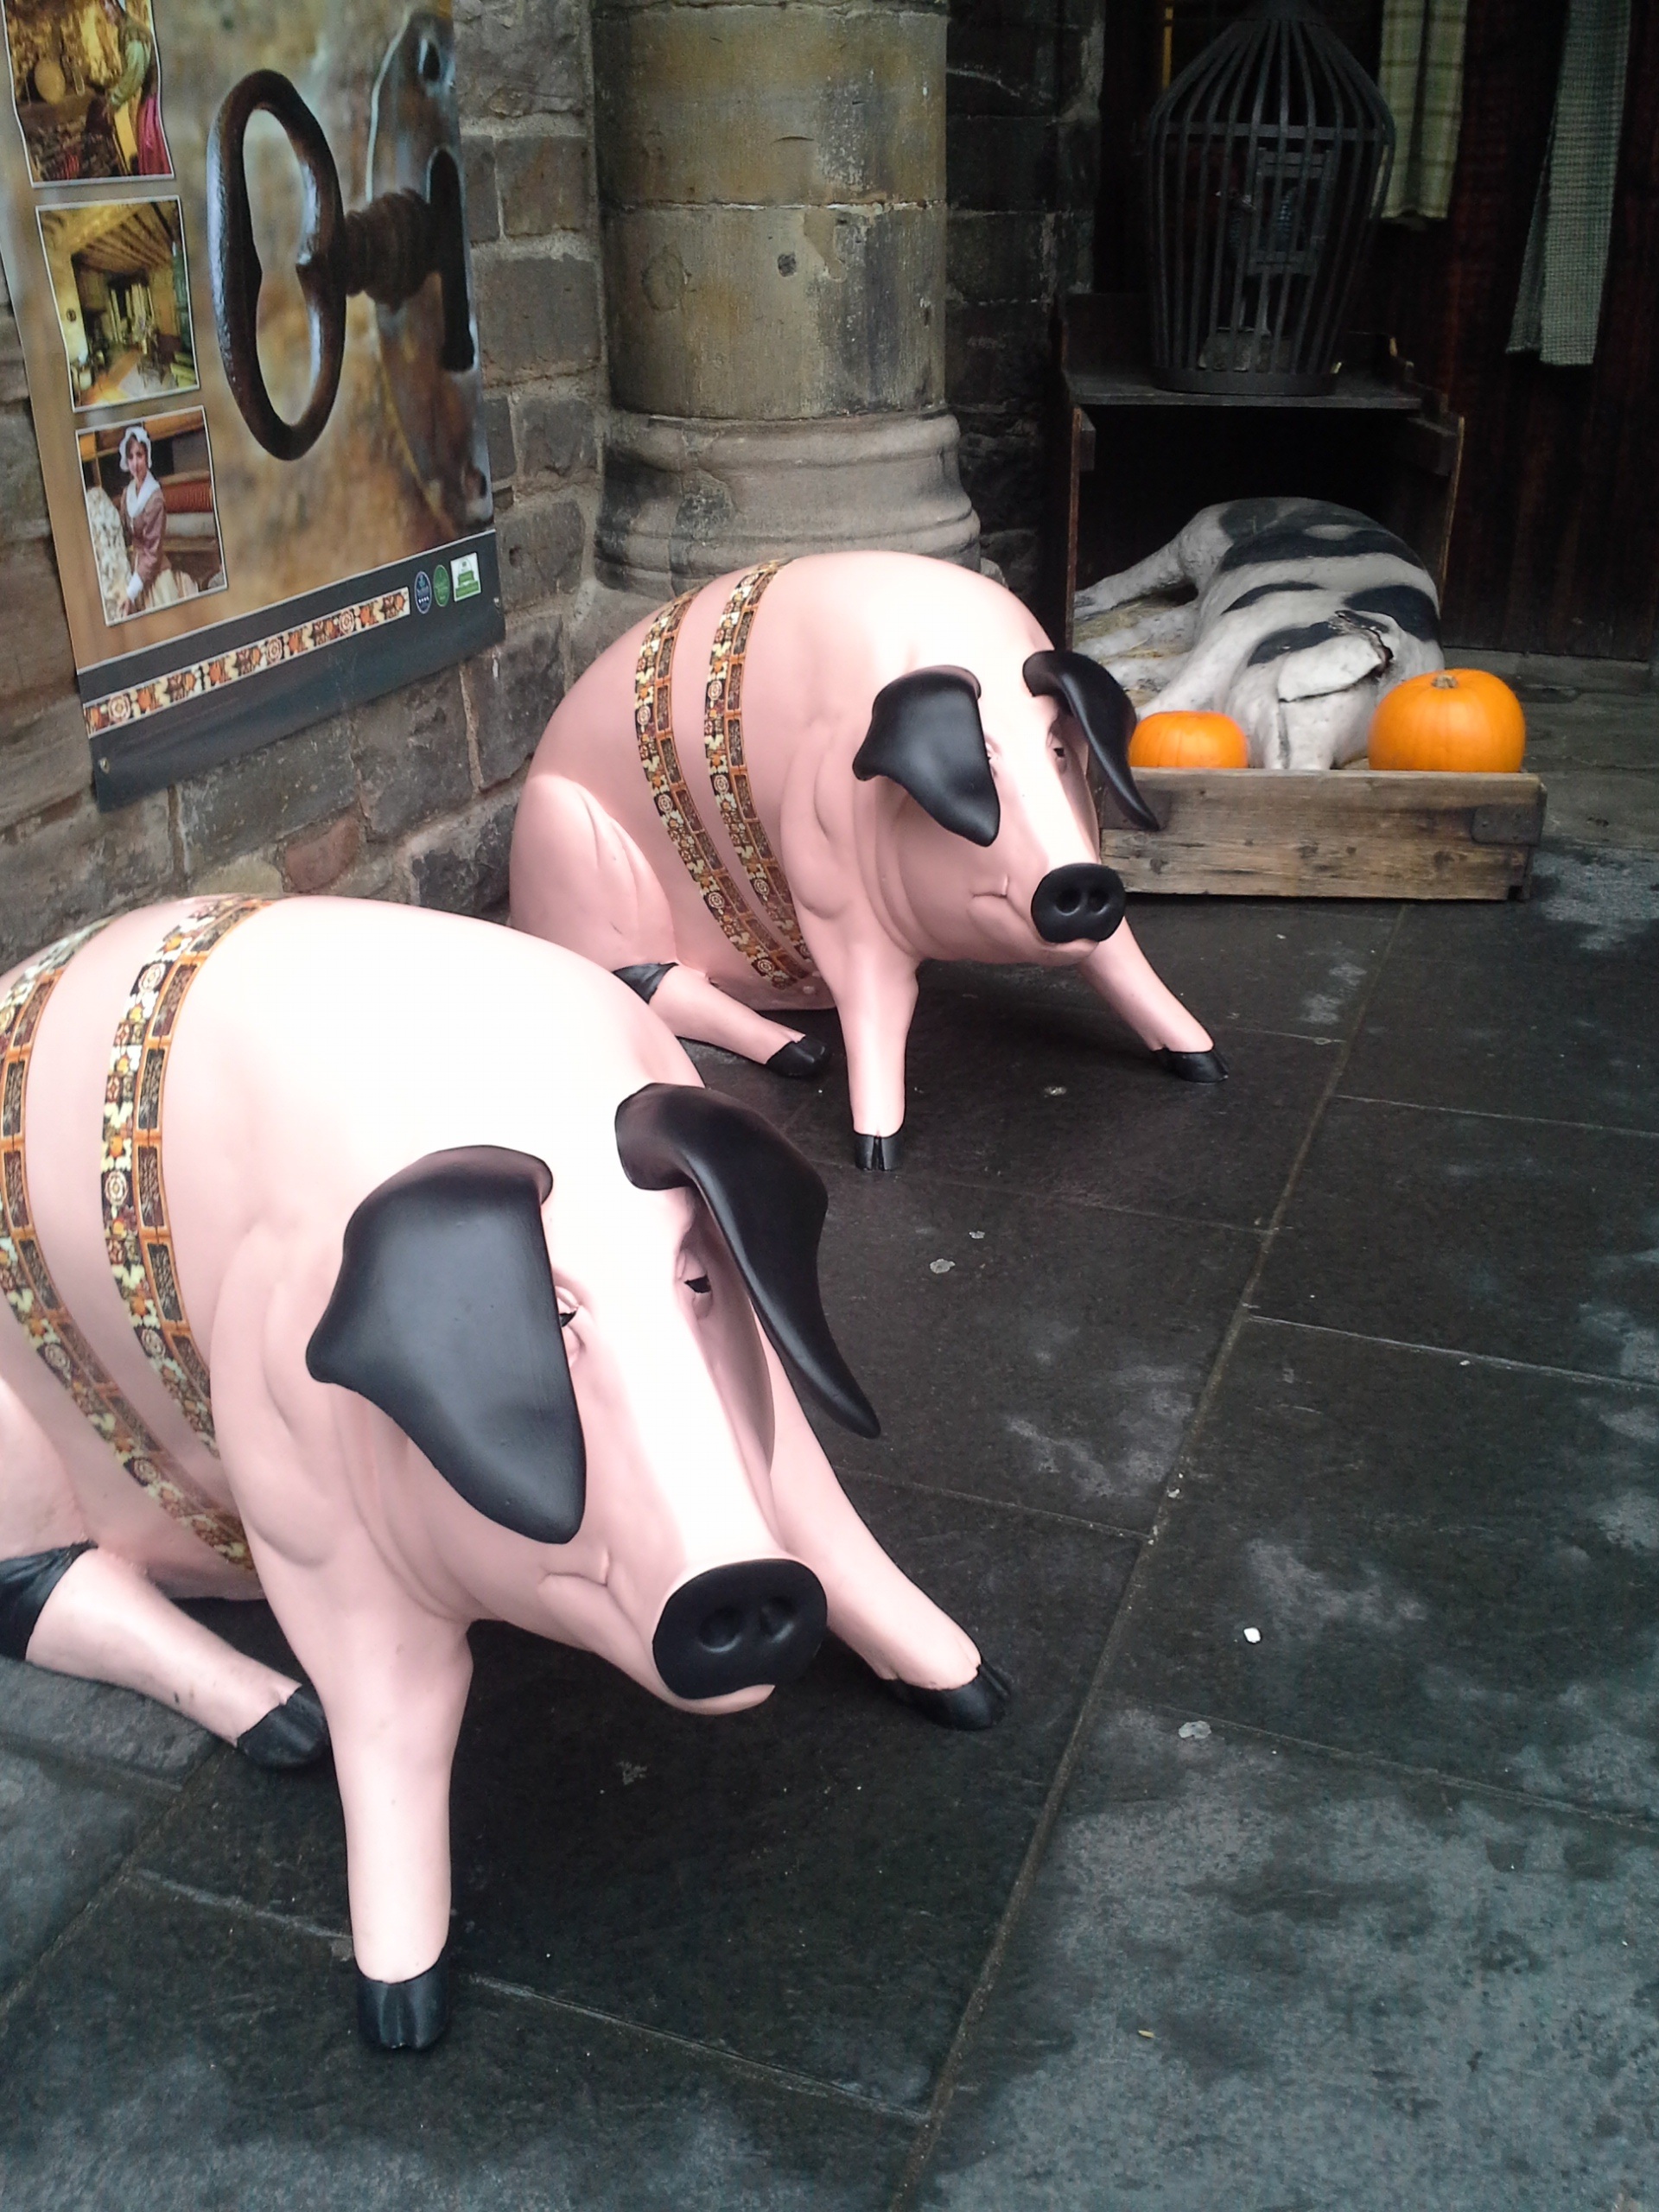
statue, halloween, sculpture, art, pig, costume